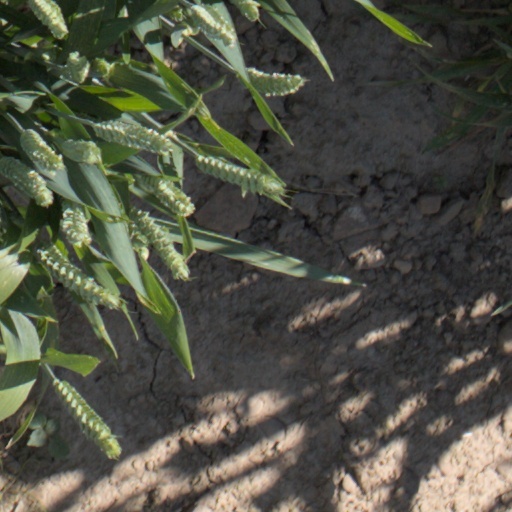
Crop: wheat